Australia at the 2004 Summer Paralympics

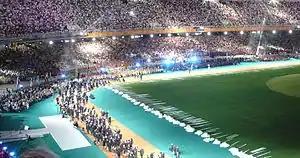

Louise Sauvage, a nine-time Paralympic gold medalist, lit the cauldron during the opening ceremonies for the 2000 Summer Paralympics in Sydney. On September 17, 2004, Sauvage carried the Australian flag into the opening ceremony stadium, "Spyridon Louis", at what was her 4th Paralympic games. She has a Sydney ferry, a street and a pathway named after her, as well as numerous school sport houses around Australia. After the parade of nations, the Games were declared opened by IPC President Sir Philip Craven and Greek president Cistis Stephanopoulos, before the Paralympic flame was lit by Georgios Toptsis. The opening ceremony was seen by 72,000 spectators in the stadium